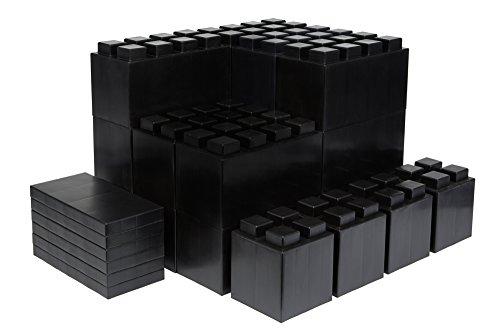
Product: EverBlock Modular Building Blocks Combo Pack, Translucent, 26 Block
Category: Toys & Games | Building Toys
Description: Combo pack contains: 16 Full blocks, 4 half blocks, 6 finishing caps, add blocks as needed.
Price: $131.62
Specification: ProductDimensions:24x20x18inches|ItemWeight:42pounds|ShippingWeight:42pounds(Viewshippingratesandpolicies)|ASIN:B01K15I5KA|Itemmodelnumber:EBSK-Translucent|Manufacturerrecommendedage:0monthsandup